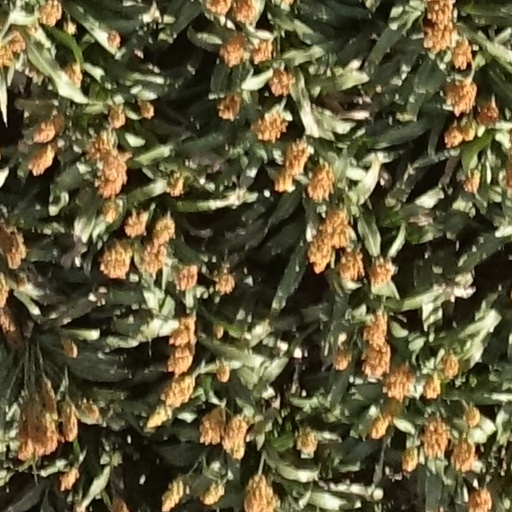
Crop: sorghum